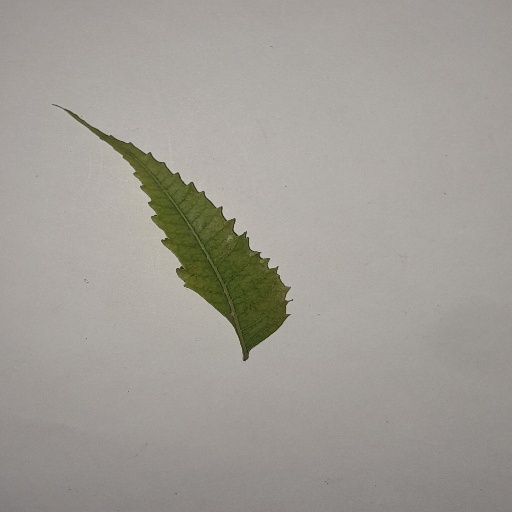
Species: Neem
Leaf condition: Yellow Leaf